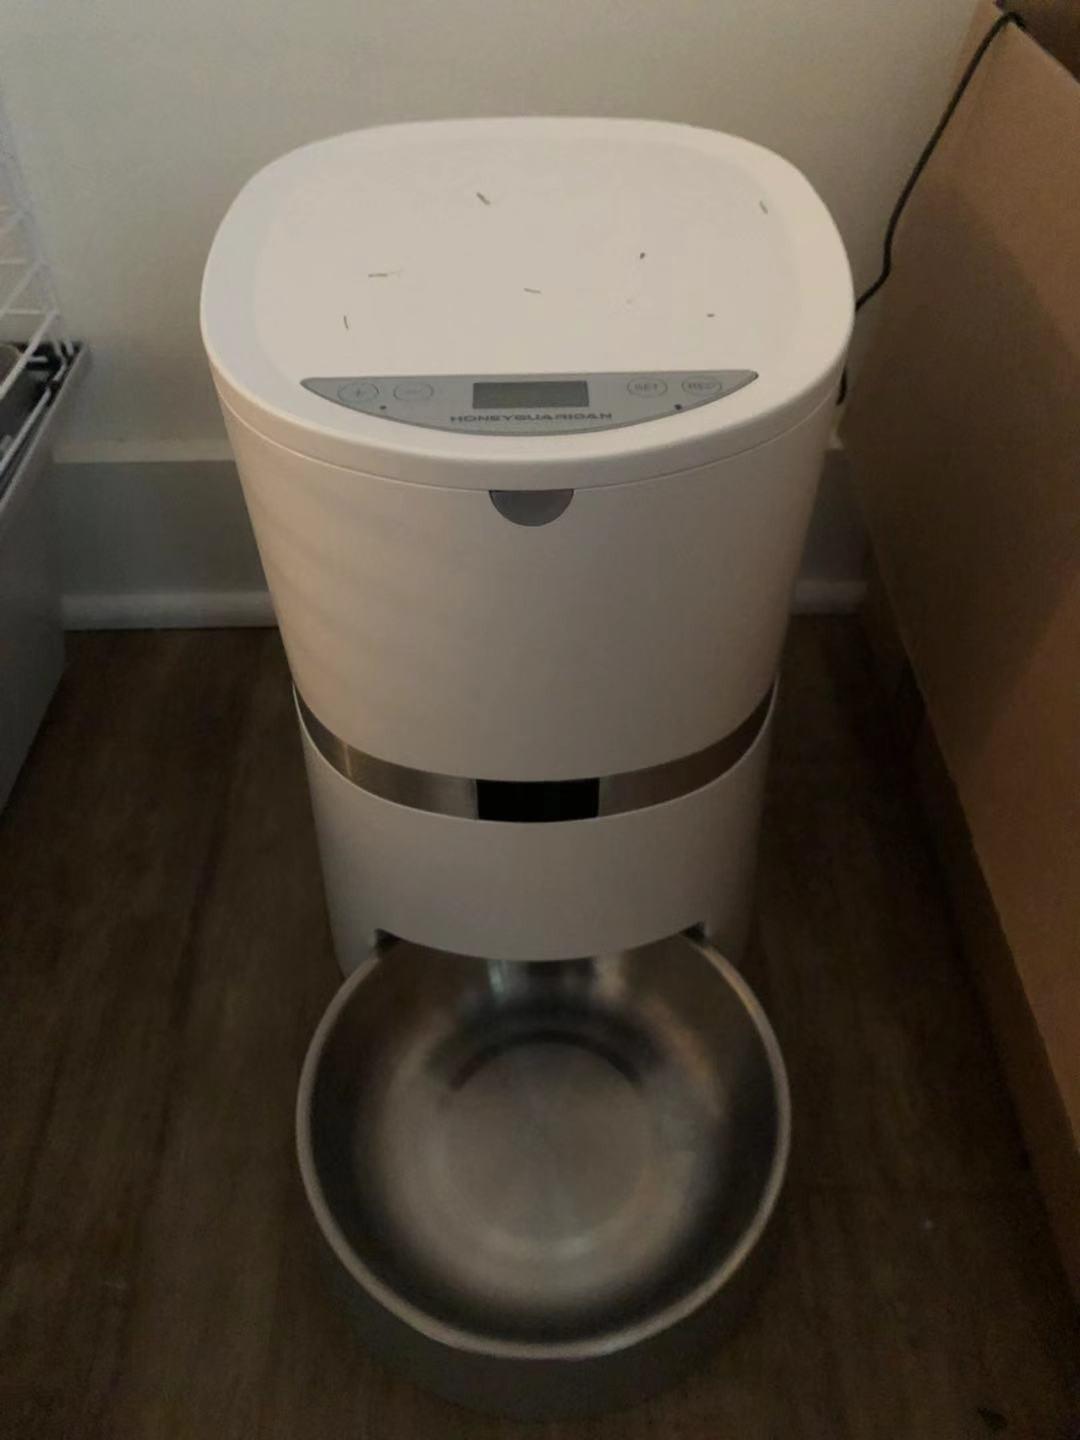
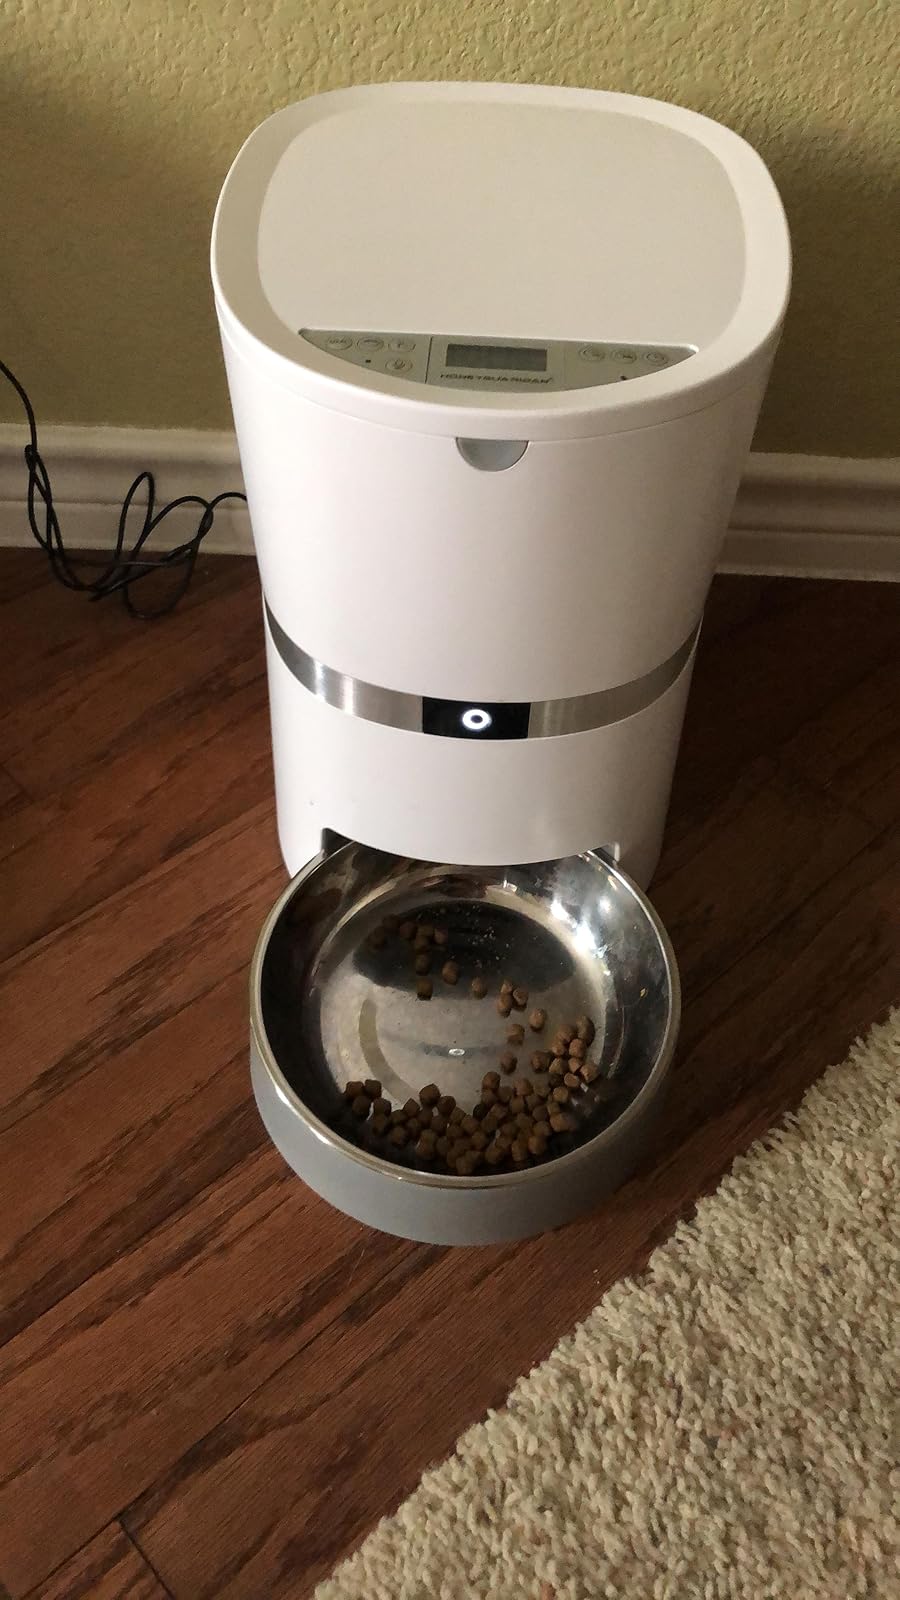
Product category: items_feeder
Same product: yes